Mickaël Diakota

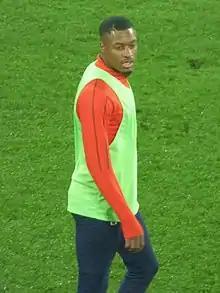
Diakota in 2019

Mickaël Diakota (born 6 October 1990) is a French professional footballer who most recently played for Gaz Metan Mediaș as a midfielder.